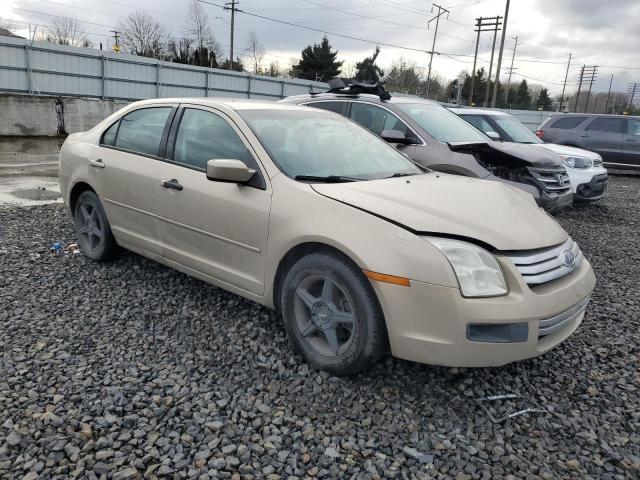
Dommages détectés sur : capot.
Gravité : mineur